Lake Baikal

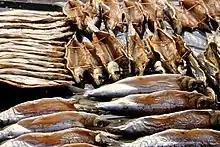

There are 236 species of birds that inhabit Lake Baikal, 29 of which are waterfowl. Although named after the lake, both the Baikal teal and Baikal bush warbler are widespread in eastern Asia.